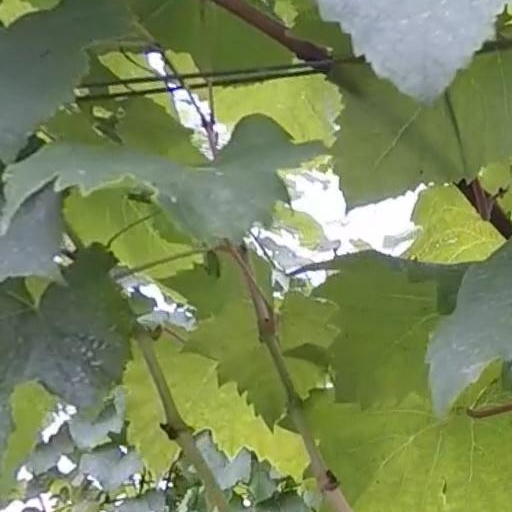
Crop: grape